Volcán de Fuego

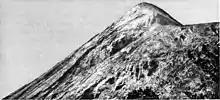
Volcán de Fuego summit as seen from the saddle that separates it from Acatenango in 1899. Photographed by Alfred Percival Maudslay.

In 1881, French writer Eugenio Dussaussay climbed the volcano, then practically unexplored. First, he needed to ask for permission to climb from the Sacatepéquez governor, who gave him a letter for the Alotenango mayor asking for his assistance with guides to help the explorer and his companion, Tadeo Trabanino. They wanted to climb the central peak, unexplored at the time, but could not find a guide and had to climb to the active cone, which had a recent eruption in 1880.